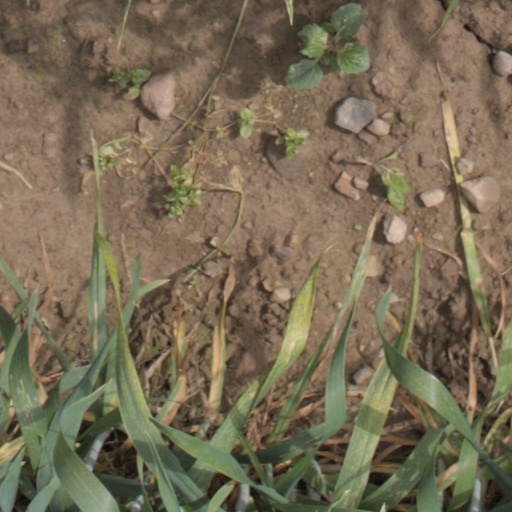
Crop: wheat